Henry Smith Van Eaton

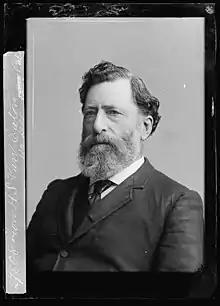

Henry Smith Van Eaton (September 14, 1826 – May 30, 1898) was an attorney, politician and military officer, reaching the rank of captain in the Confederate Army. He was elected from Mississippi's 6th congressional district as U.S. Representative, serving 1883 to 1887.